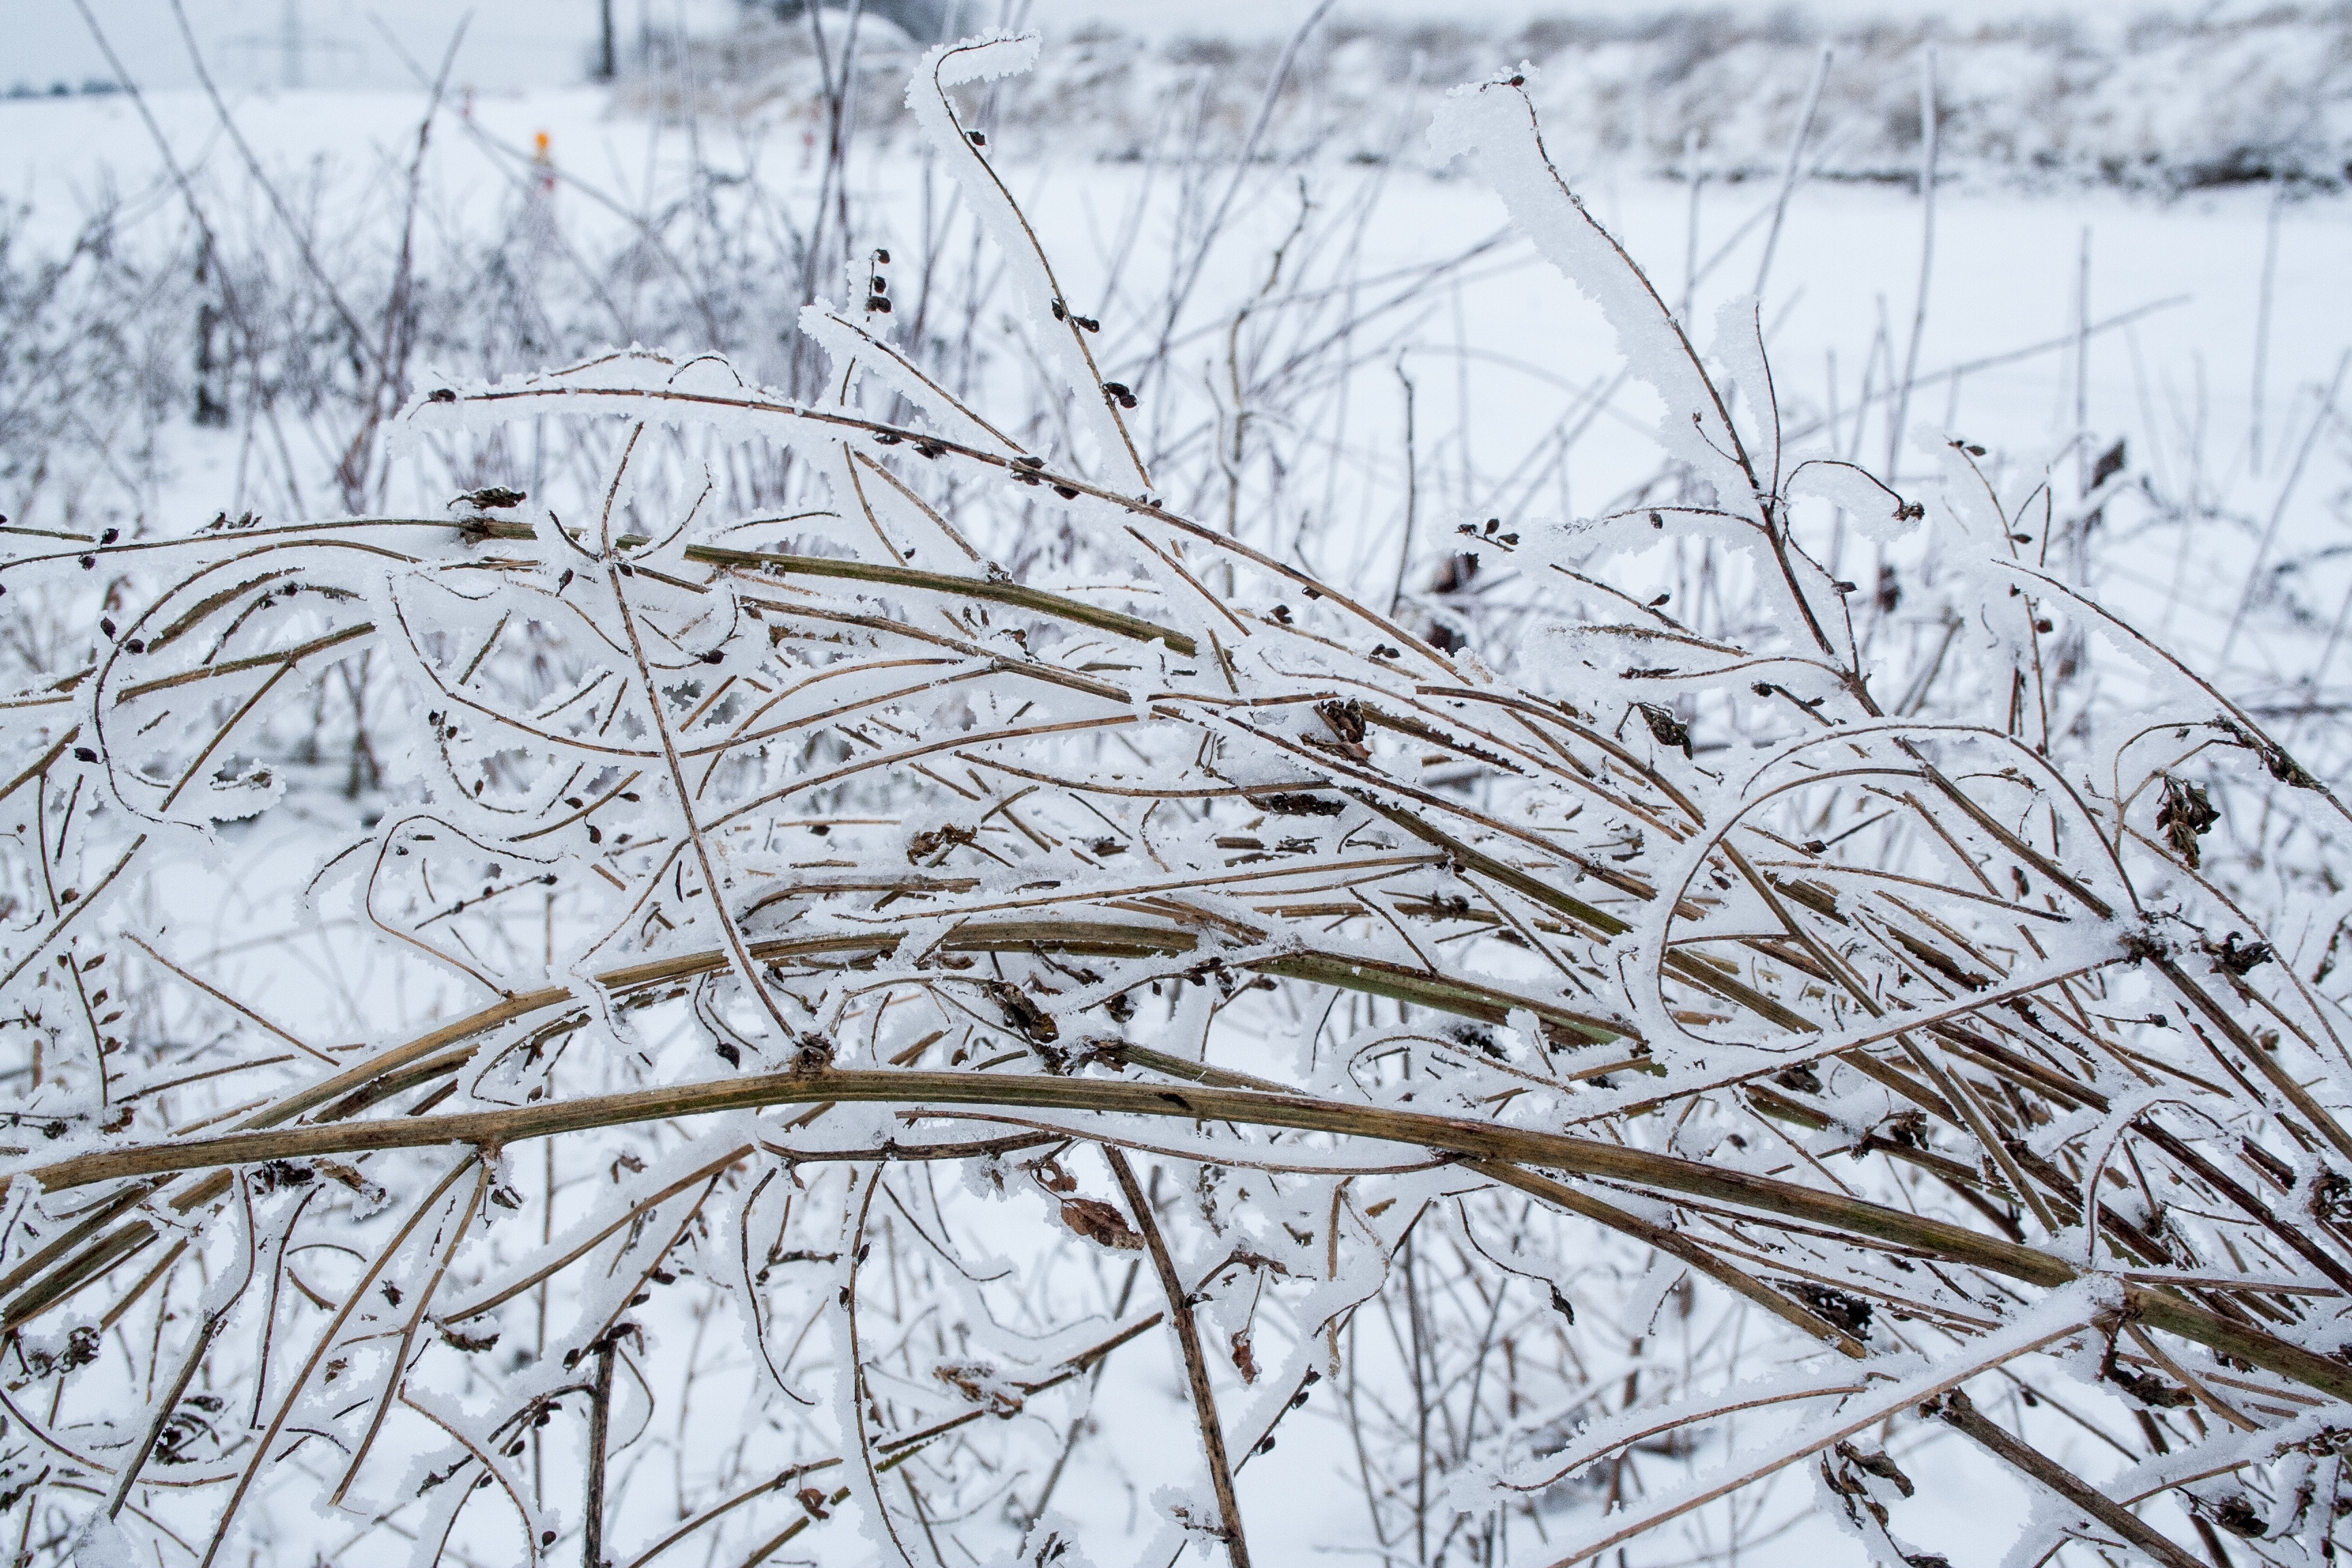
tree, nature, branch, snow, winter, frost, bush, ice, weather, frozen, monochrome, season, twig, freezing, winter storm, rain and snow mixed